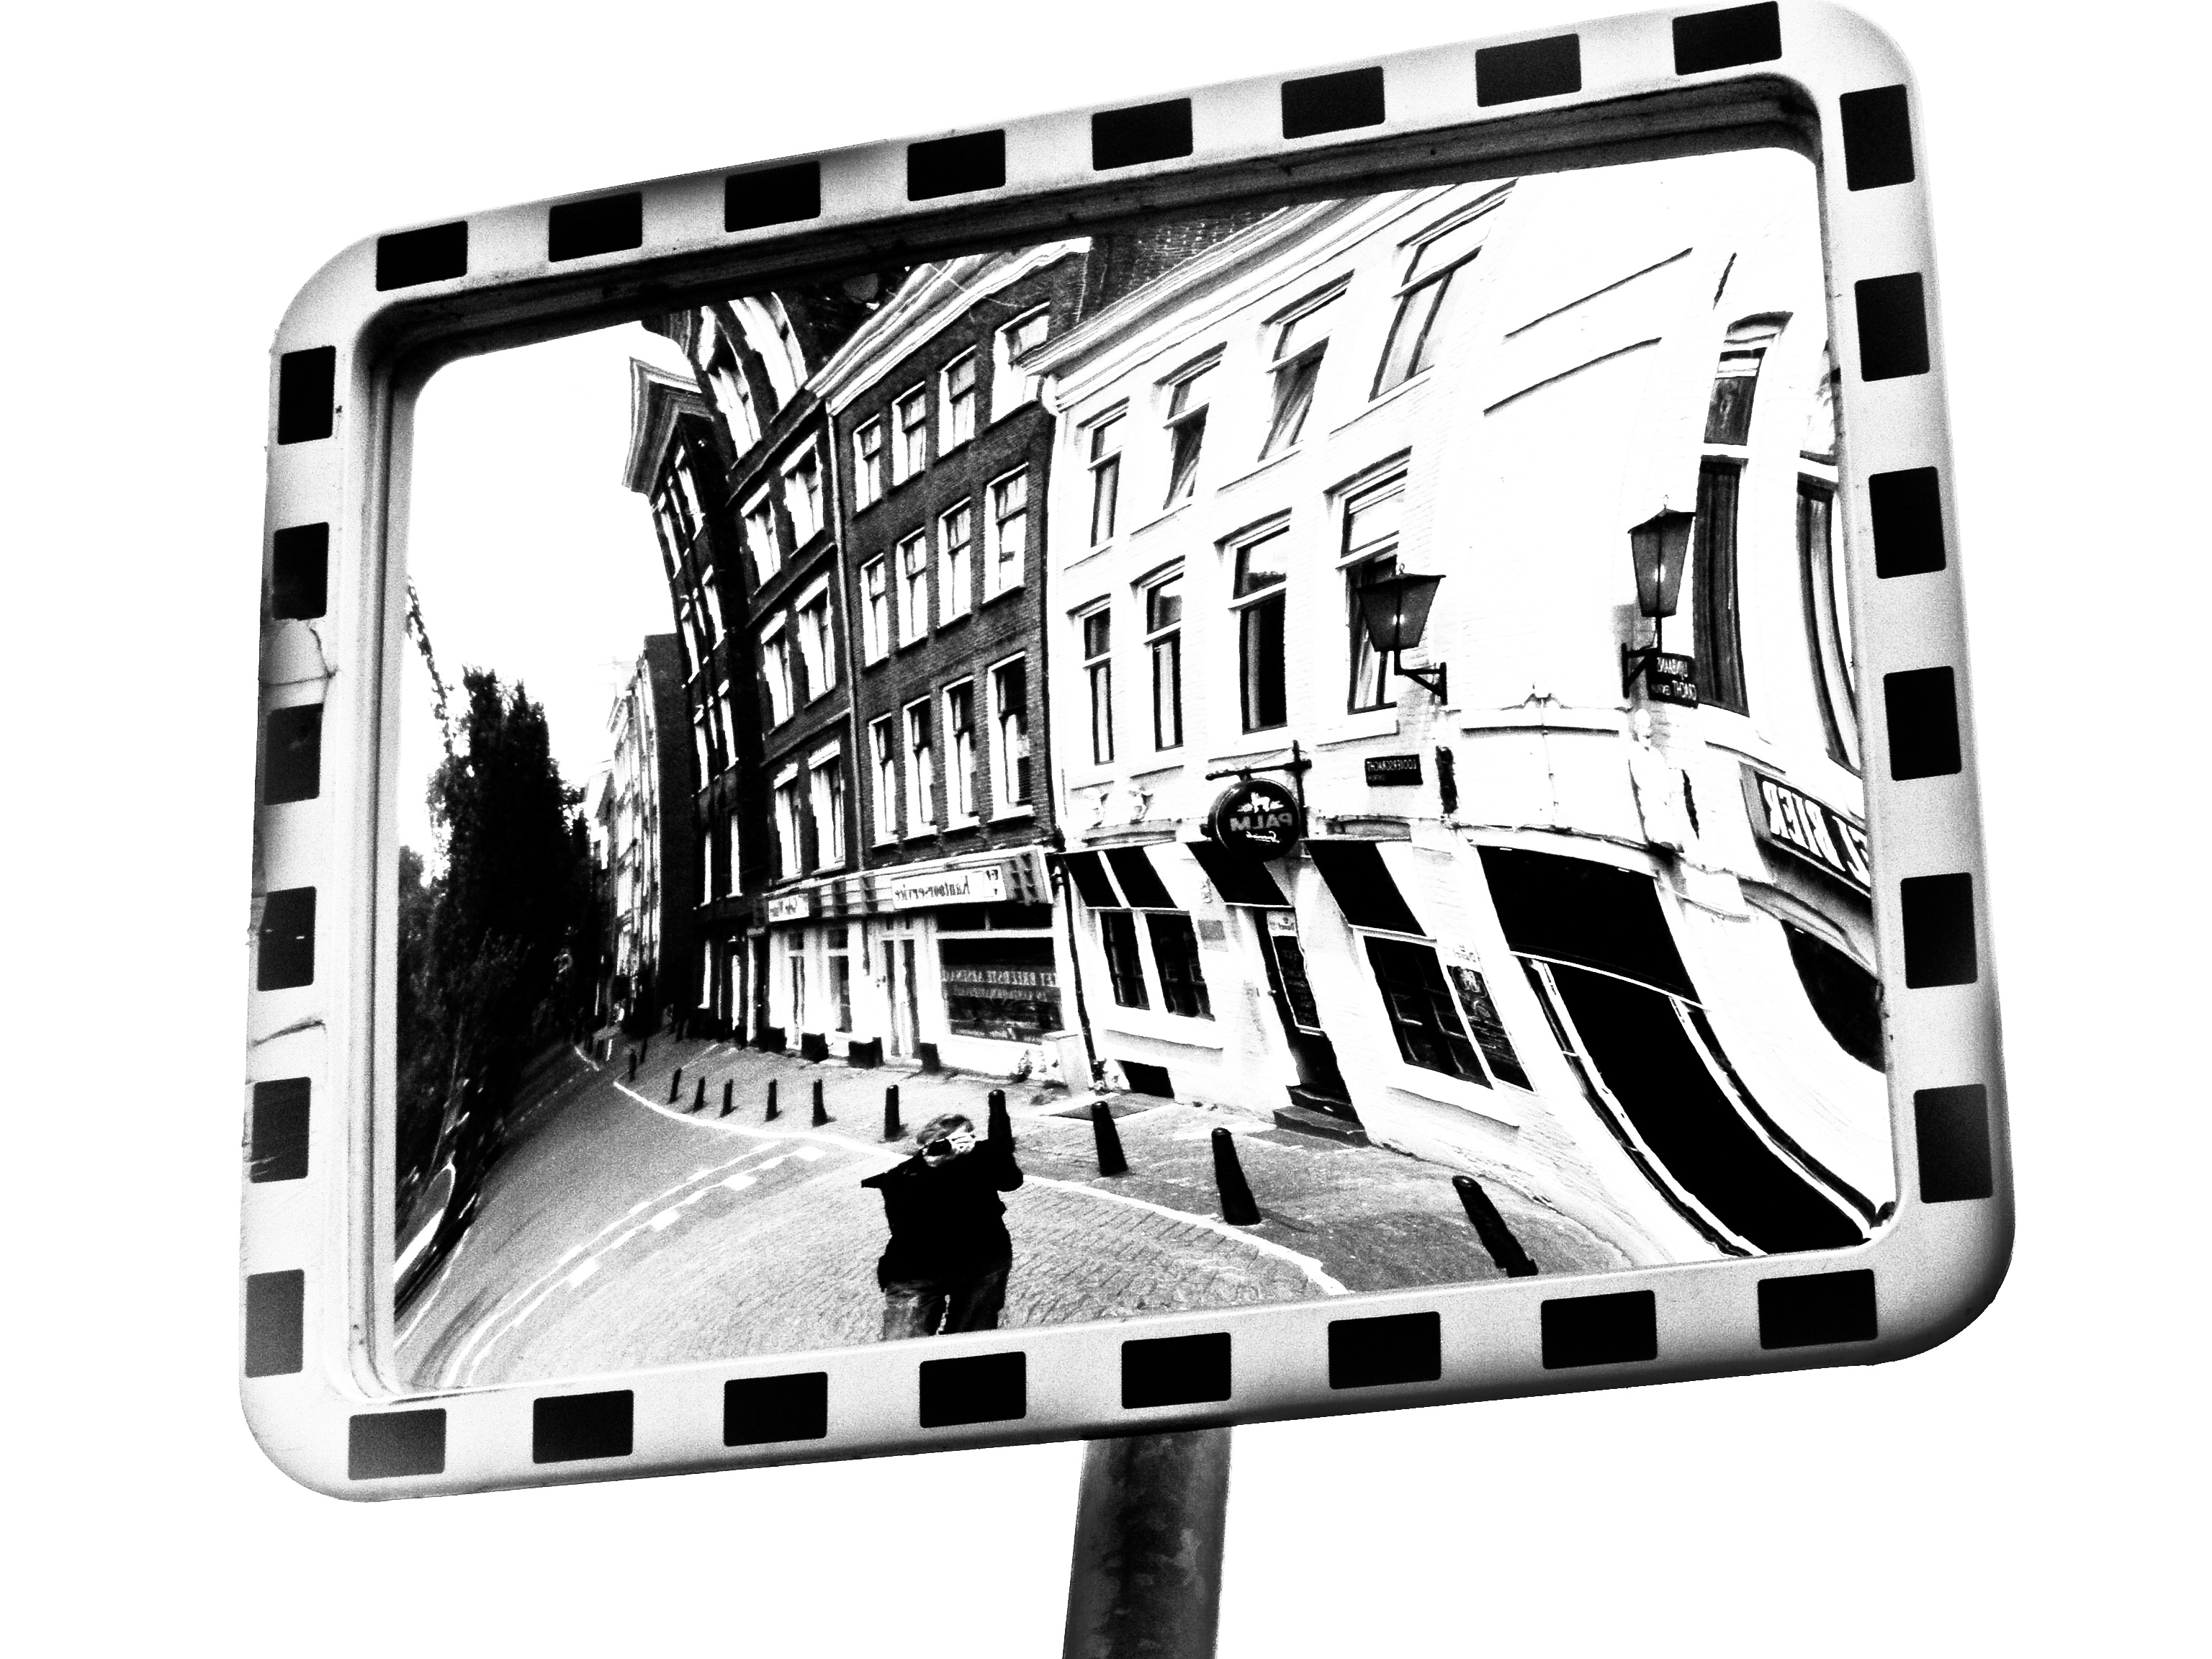
black and white, traffic, street, pattern, monochrome, brand, font, holland, amsterdam, netherlands, electronics, drawing, illustration, design, buildings, dutch, mirror, multimedia, monochrome photography